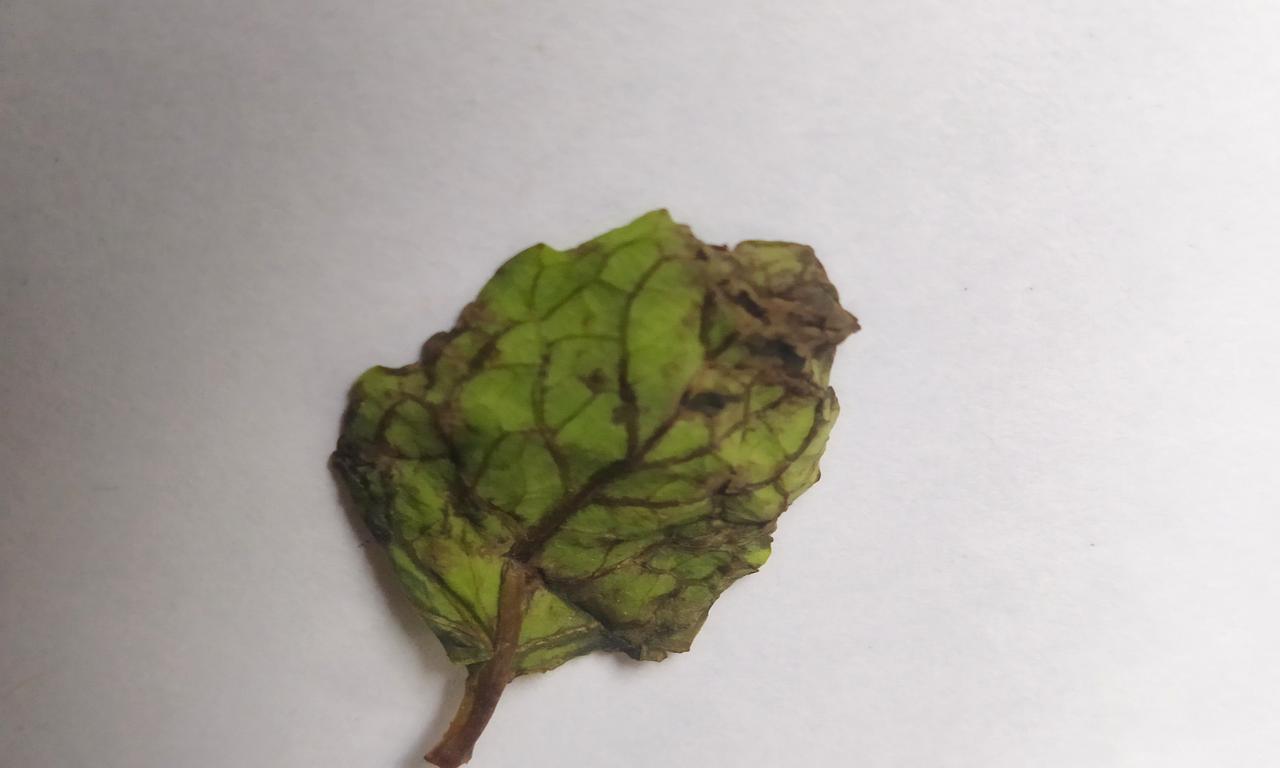
Label: Spoiled